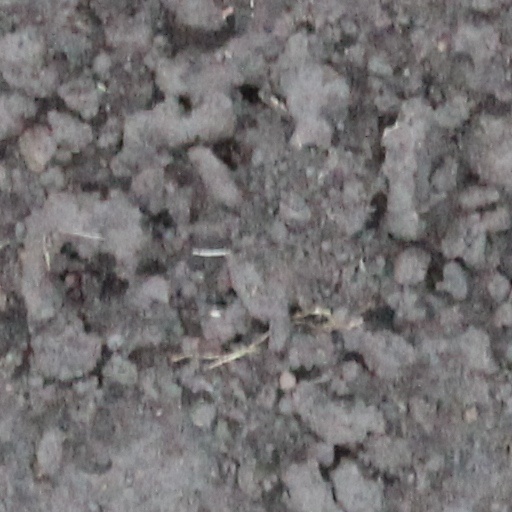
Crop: wheat